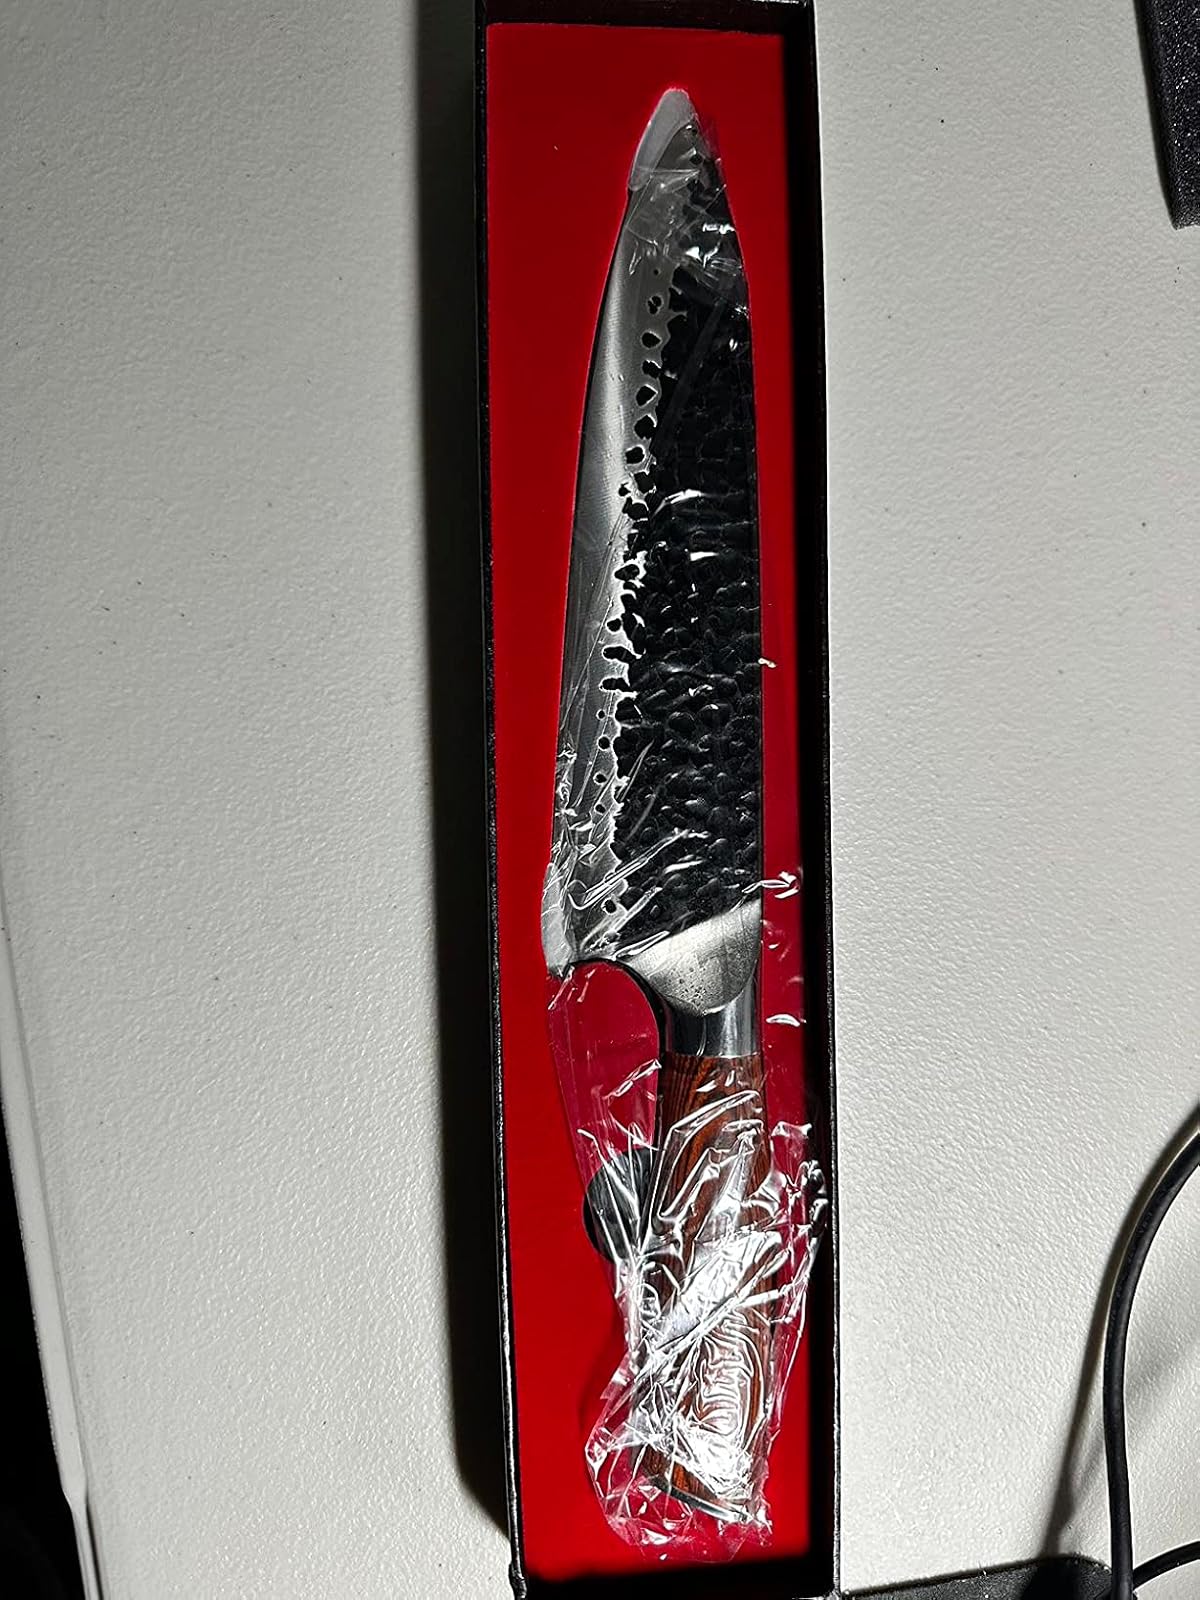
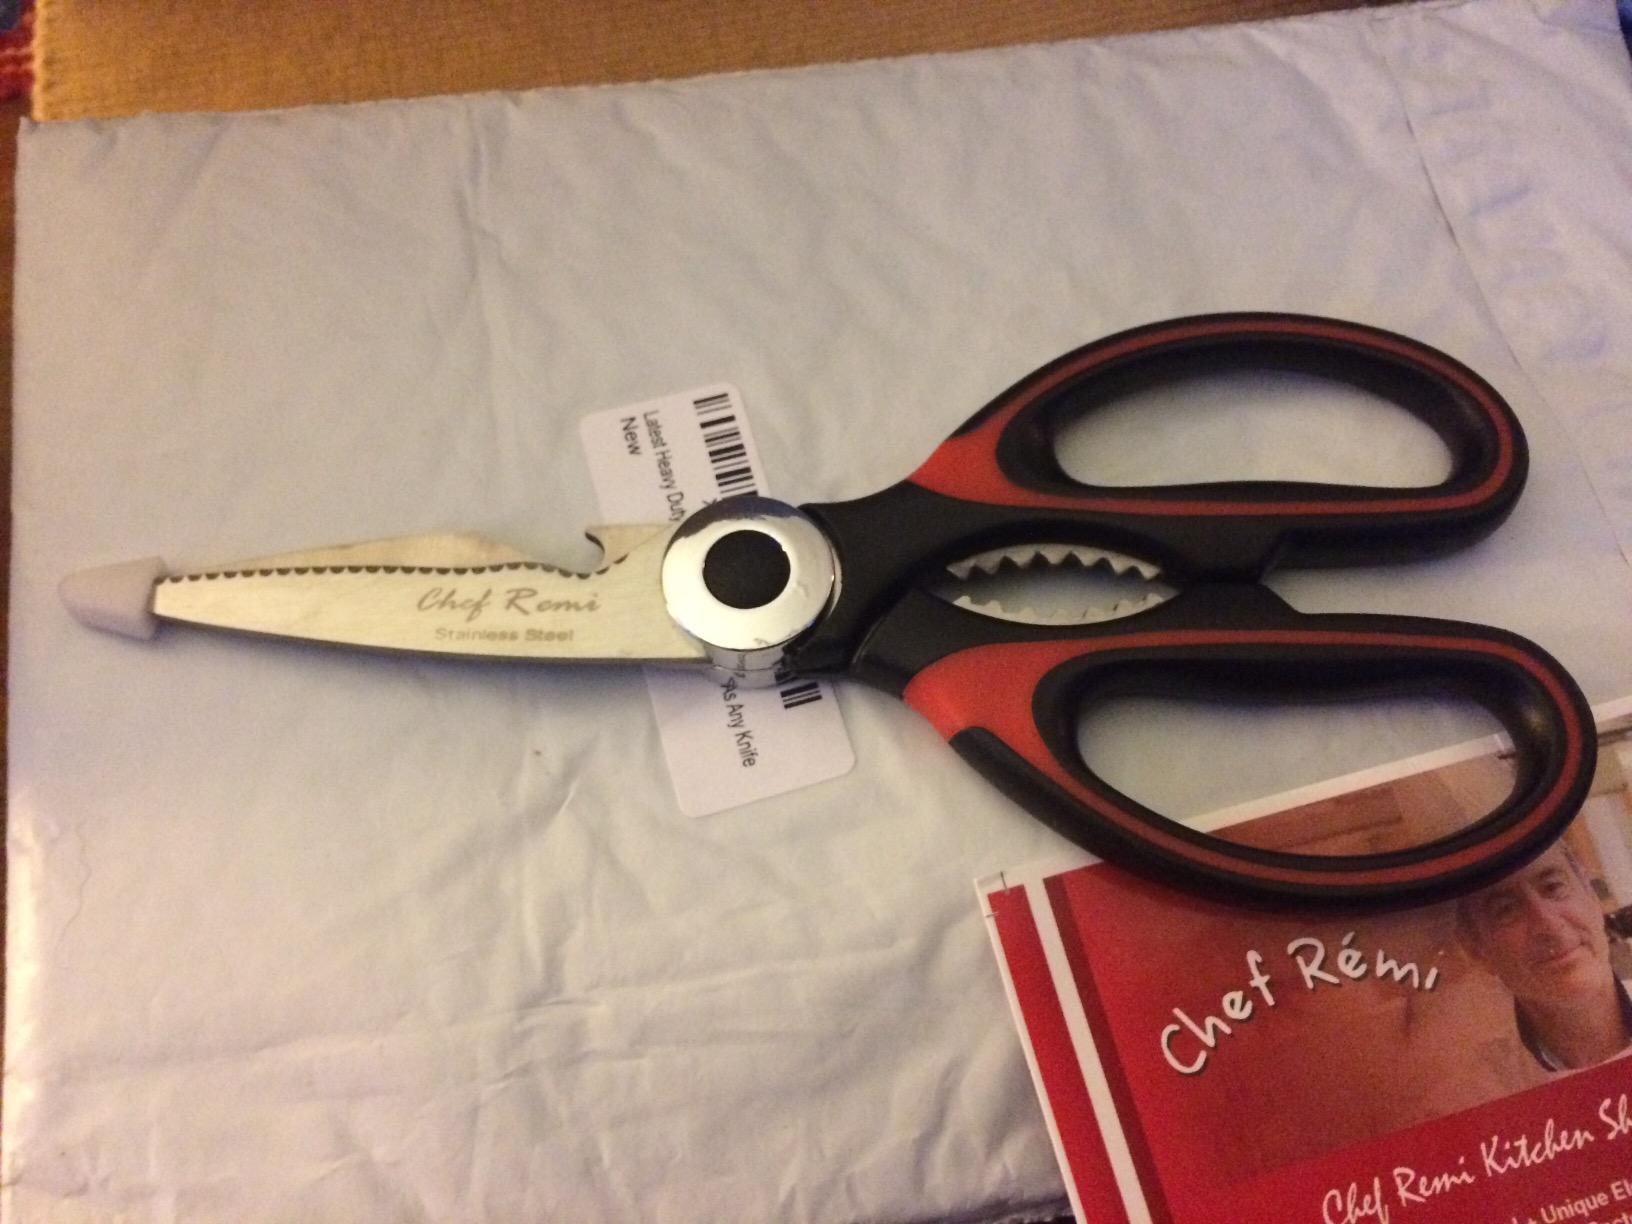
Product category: items_knife
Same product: no